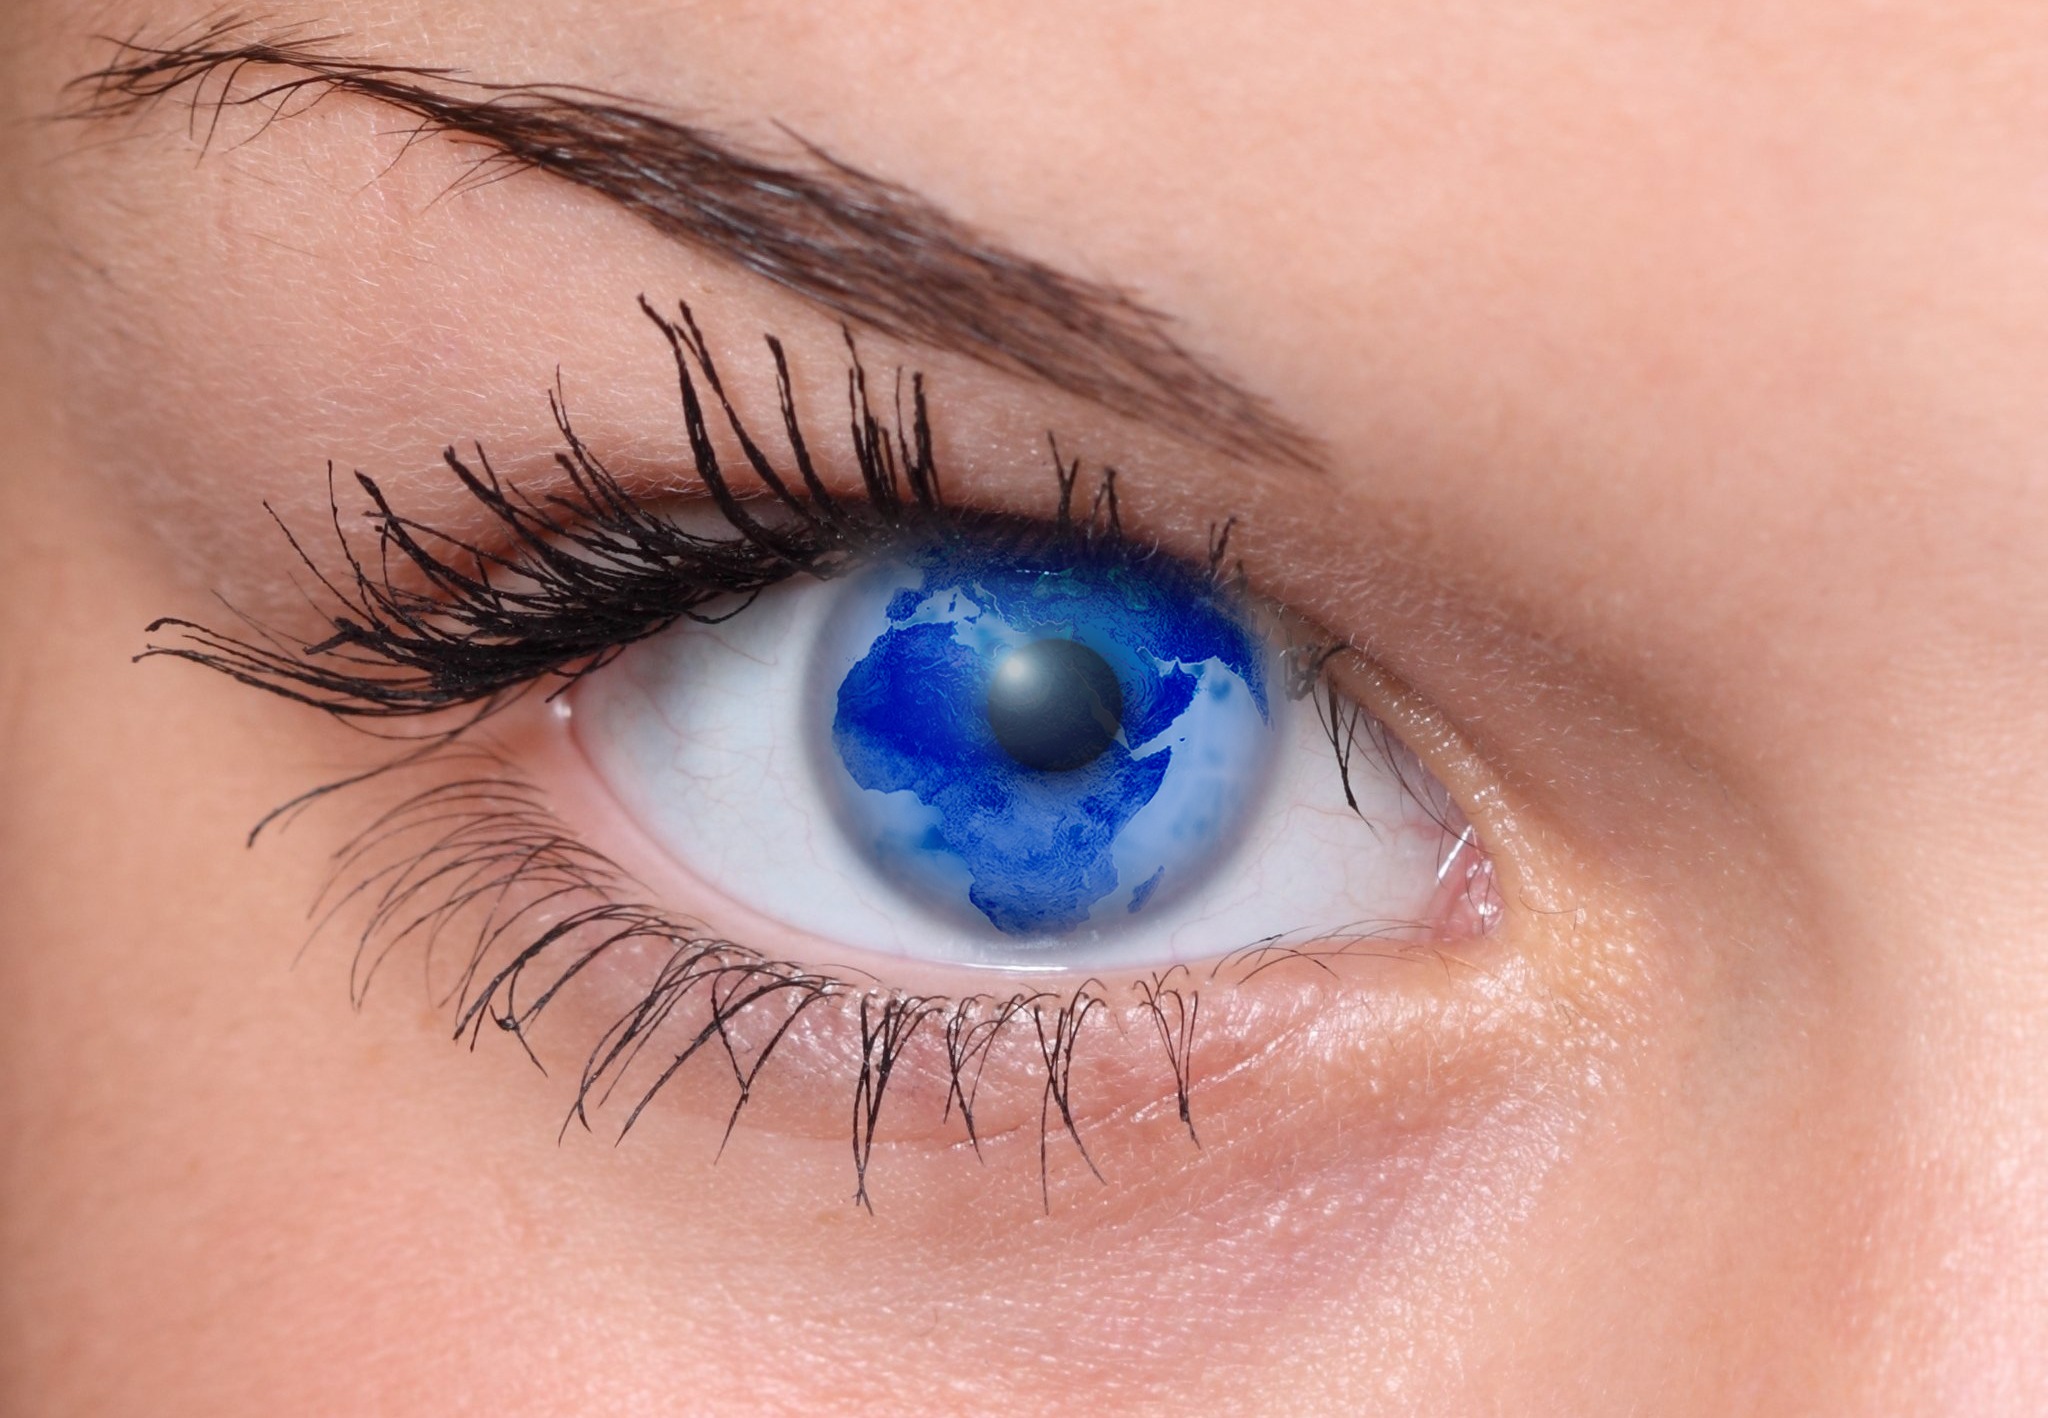
woman, part, blue, globe, world, eyebrow, mouth, eyelash, pupil, close up, human body, face, nose, background, earth, psychology, eye, lid, overview, see, organ, psyche, cosmetics, mirroring, knowledge, insight, subconscious mind, recognize, vision care, eyelash extensions